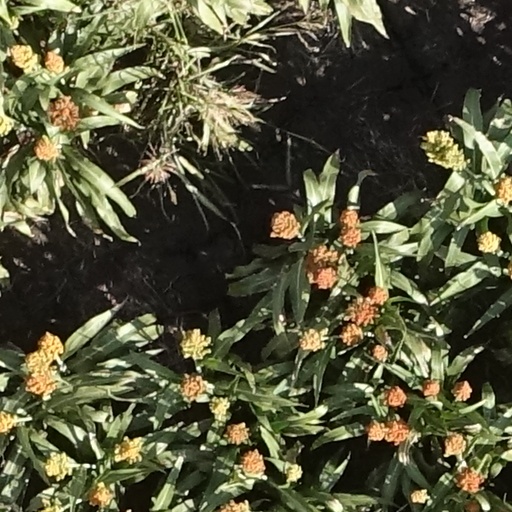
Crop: sorghum